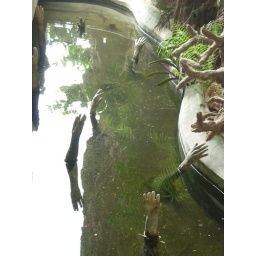
Creepy hands emerge from the water around a bridge in the Marble Mountains.